Book of Common Prayer (1962)

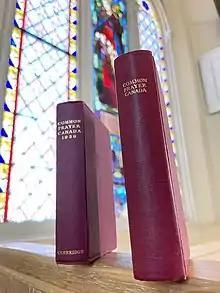
The 1959 and 1962 editions of the Anglican Church of Canada's "Book of Common Prayer"

The 1962 Book of Common Prayer is an authorized liturgical book of the Anglican Church of Canada. The 1962 prayer book is often also considered the 1959 prayer book, in reference to the year the revision was first approved for an "indefinite period" of use beginning in 1960. The 1962 edition follows from the same tradition of other versions of the "Book of Common Prayer" used by the churches within the Anglican Communion and Anglicanism generally. It contains both the Eucharistic liturgy and Daily Office, as well as additional public liturgies and personal devotions. The second major revision of the "Book of Common Prayer" of the Anglican Church of Canada, the 1962 "Book of Common Prayer" succeeded the 1918 edition, which itself had replaced the Church of England's 1662 prayer book. While supplanted by the 1985 "Book of Alternative Services" as the Anglican Church of Canada's primary Sunday service book, the 1962 prayer book continues to see usage.